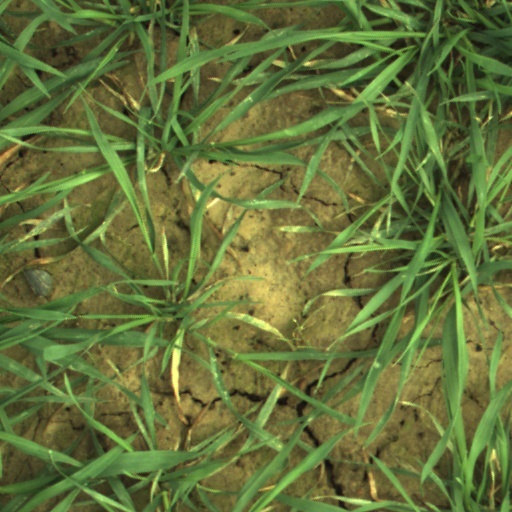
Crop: wheat